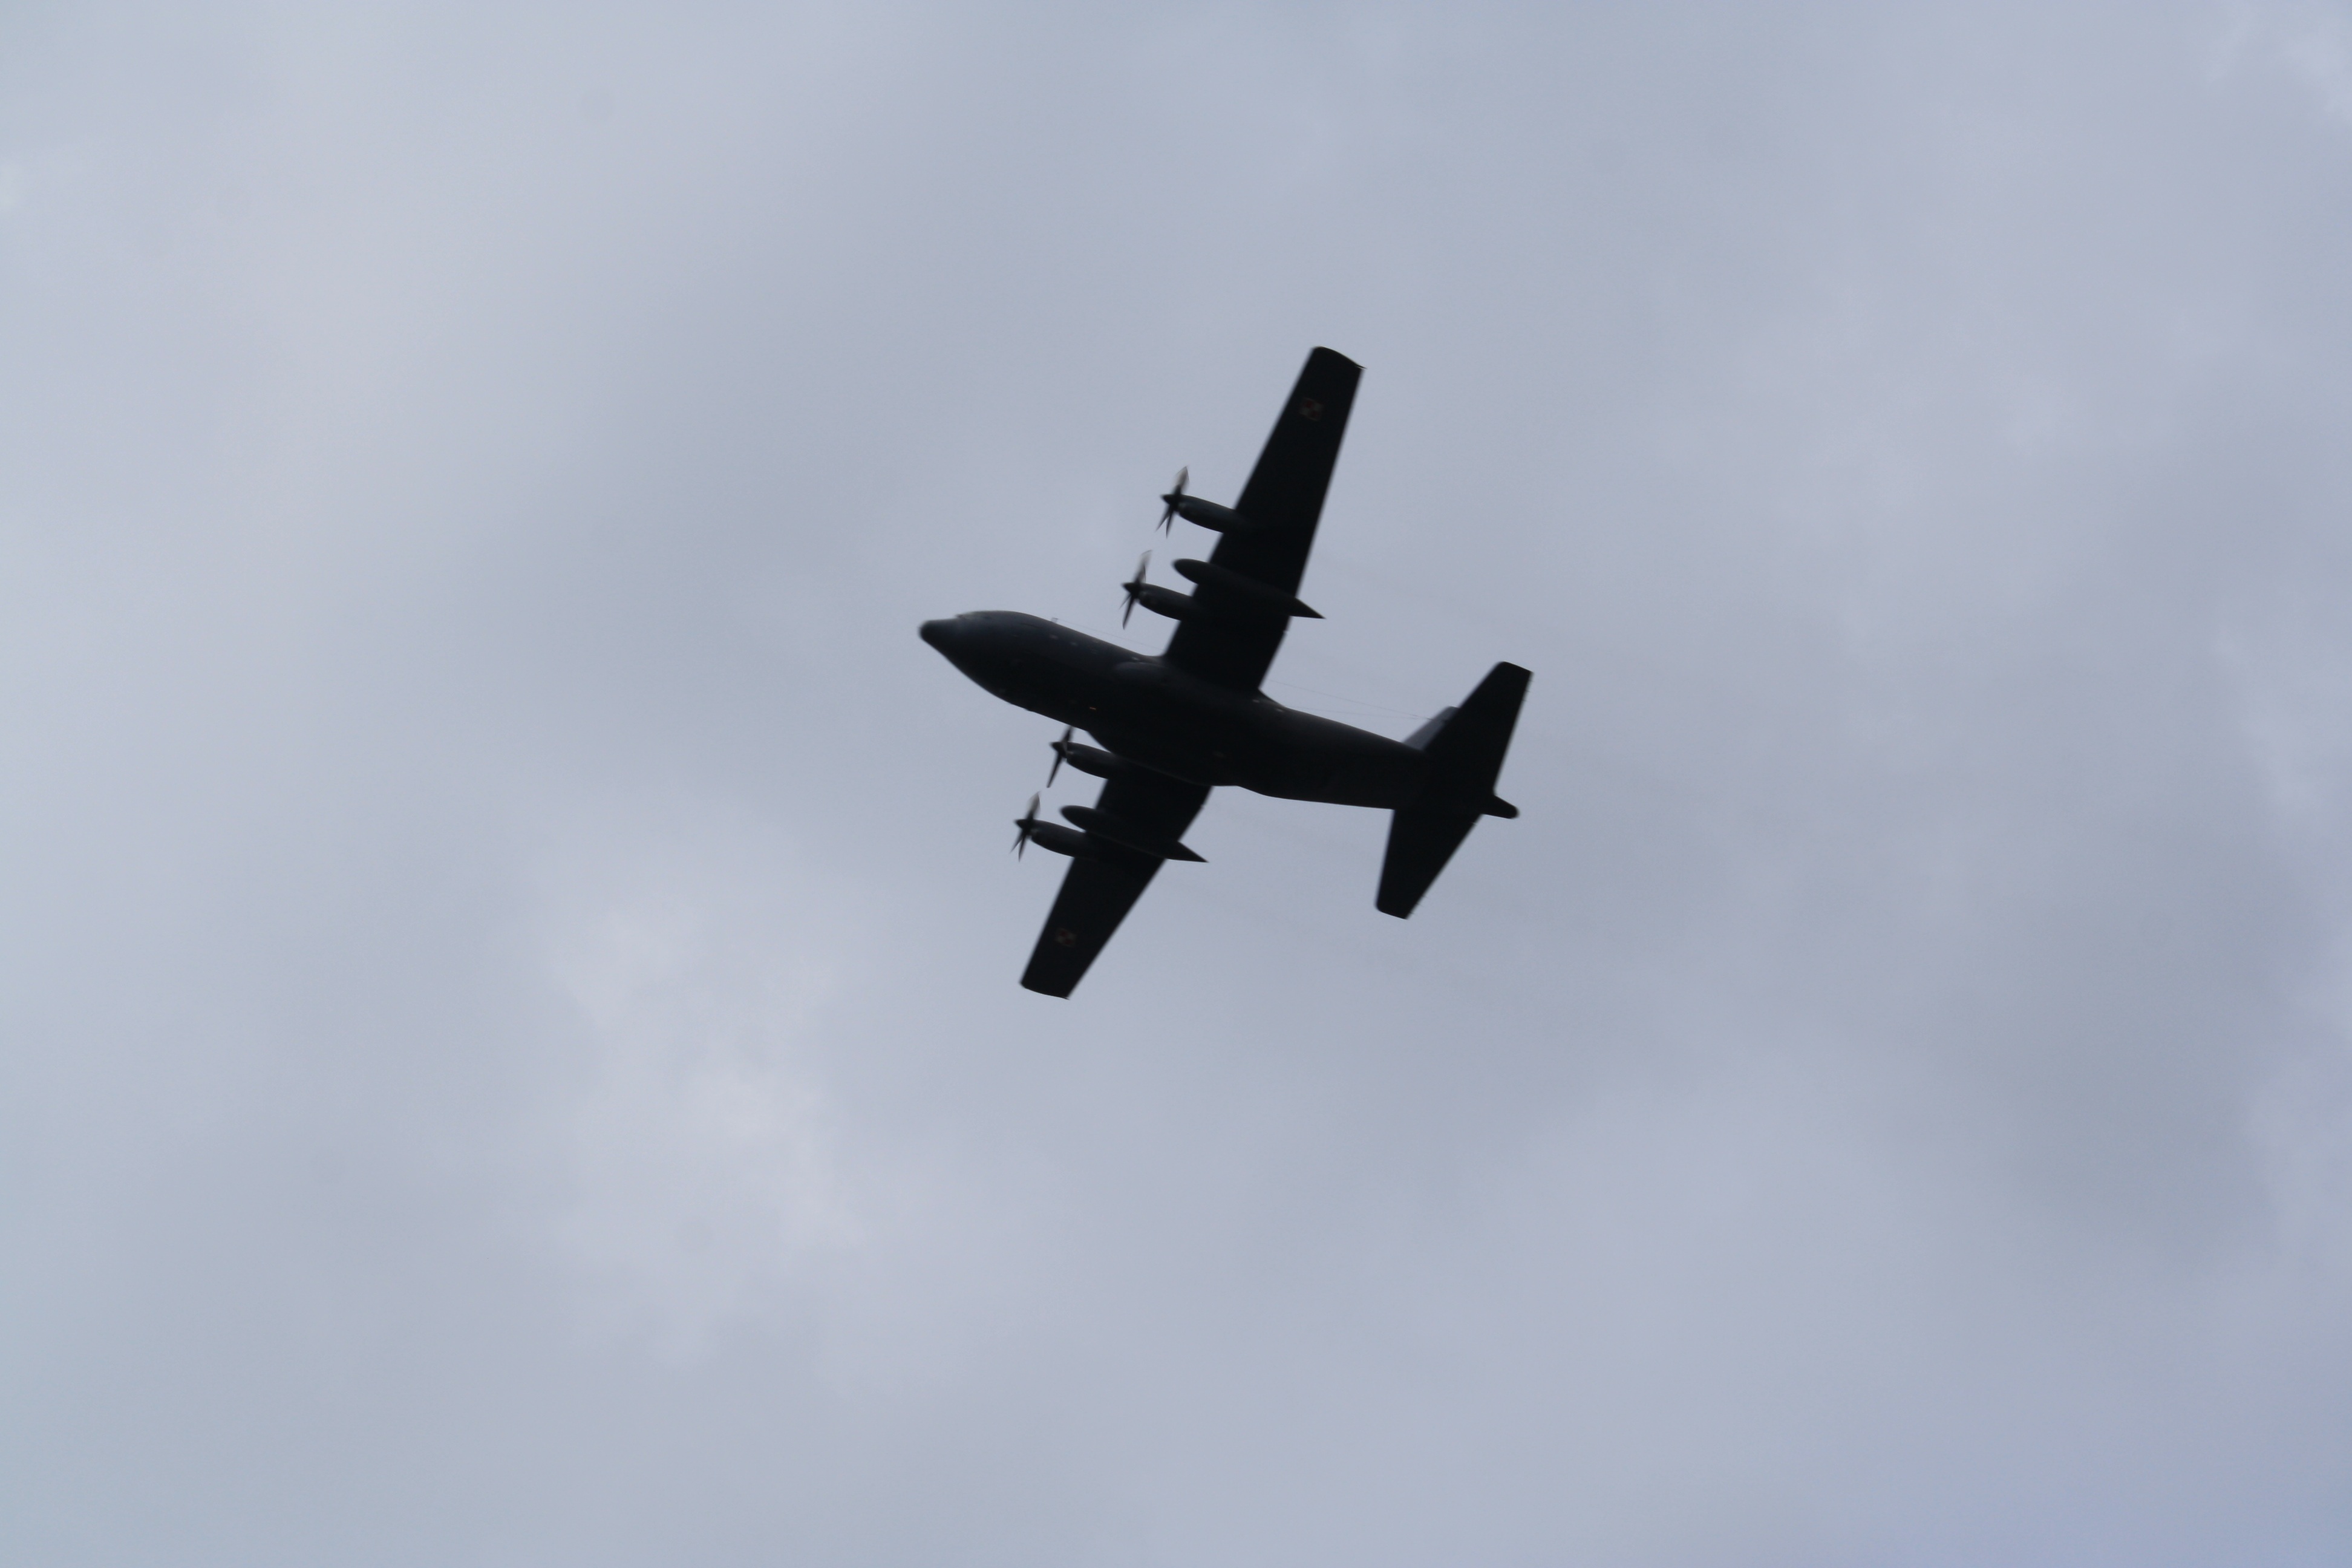
wing, airplane, aircraft, vehicle, airline, aviation, flight, the plane, the military, air show, military parade, air force, aerobatics, military aircraft, air travel, atmosphere of earth